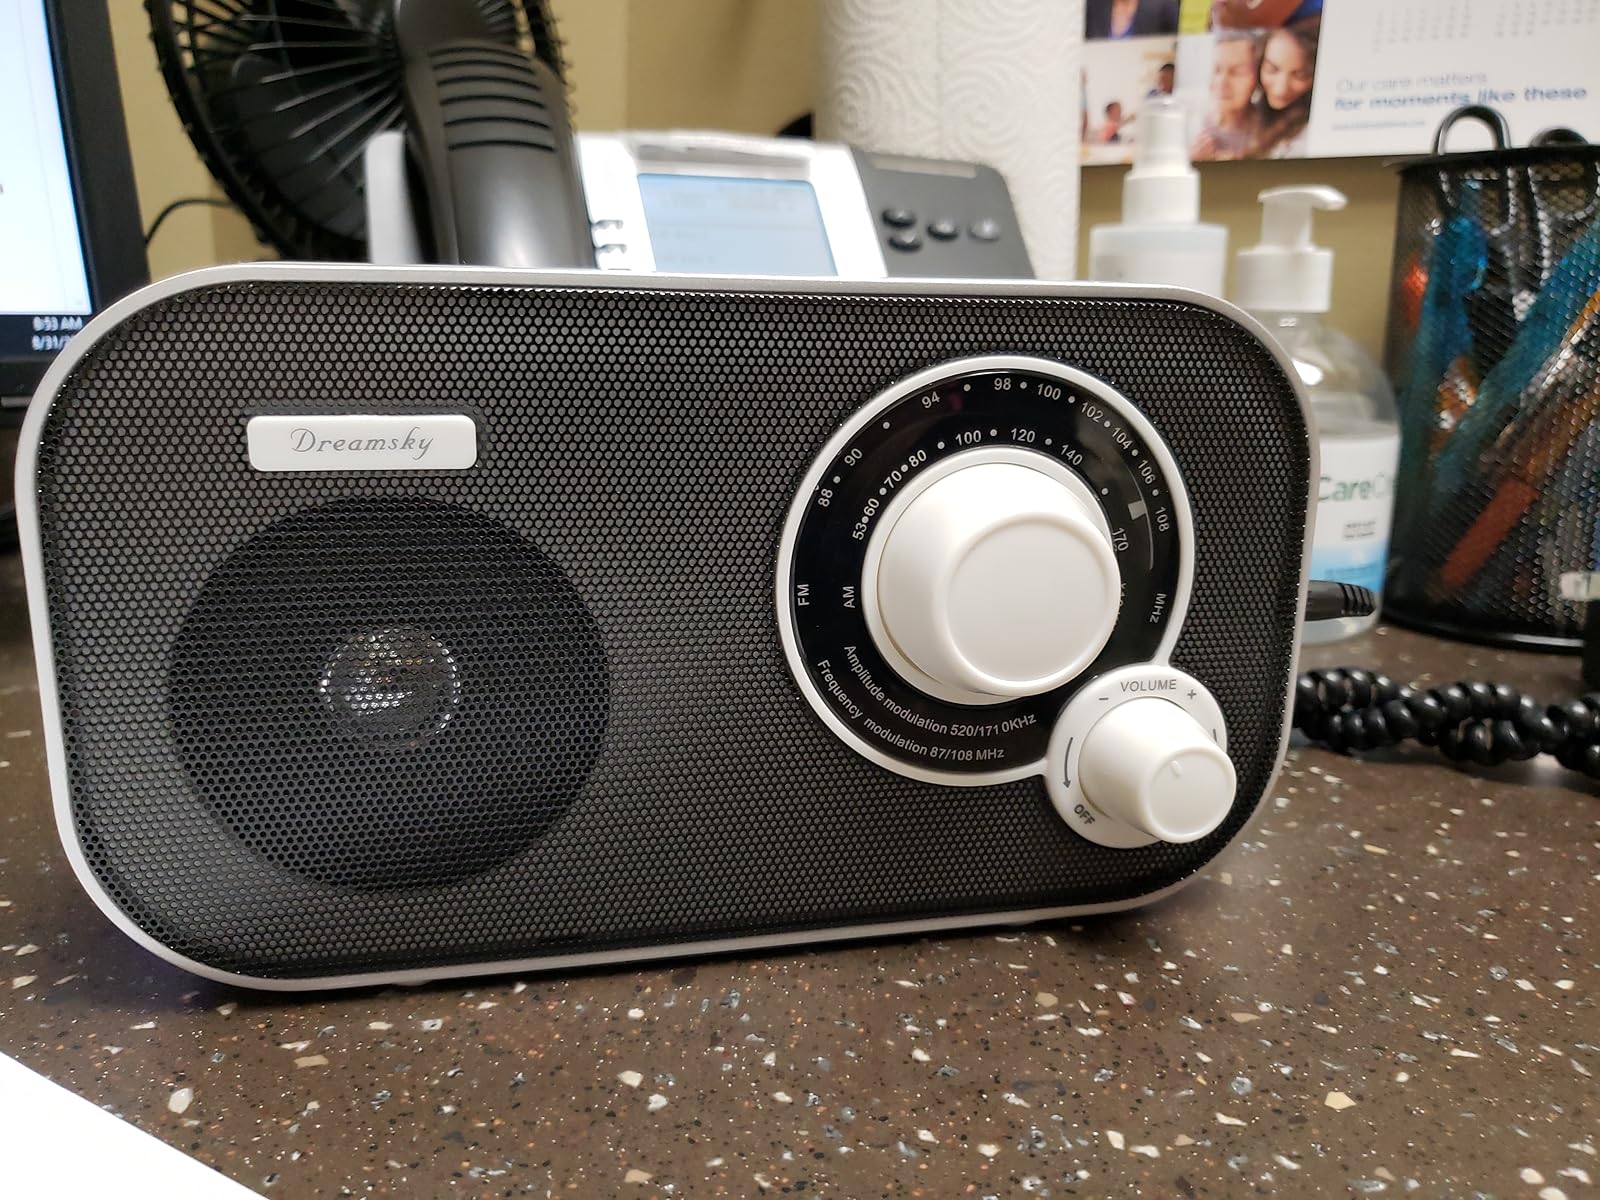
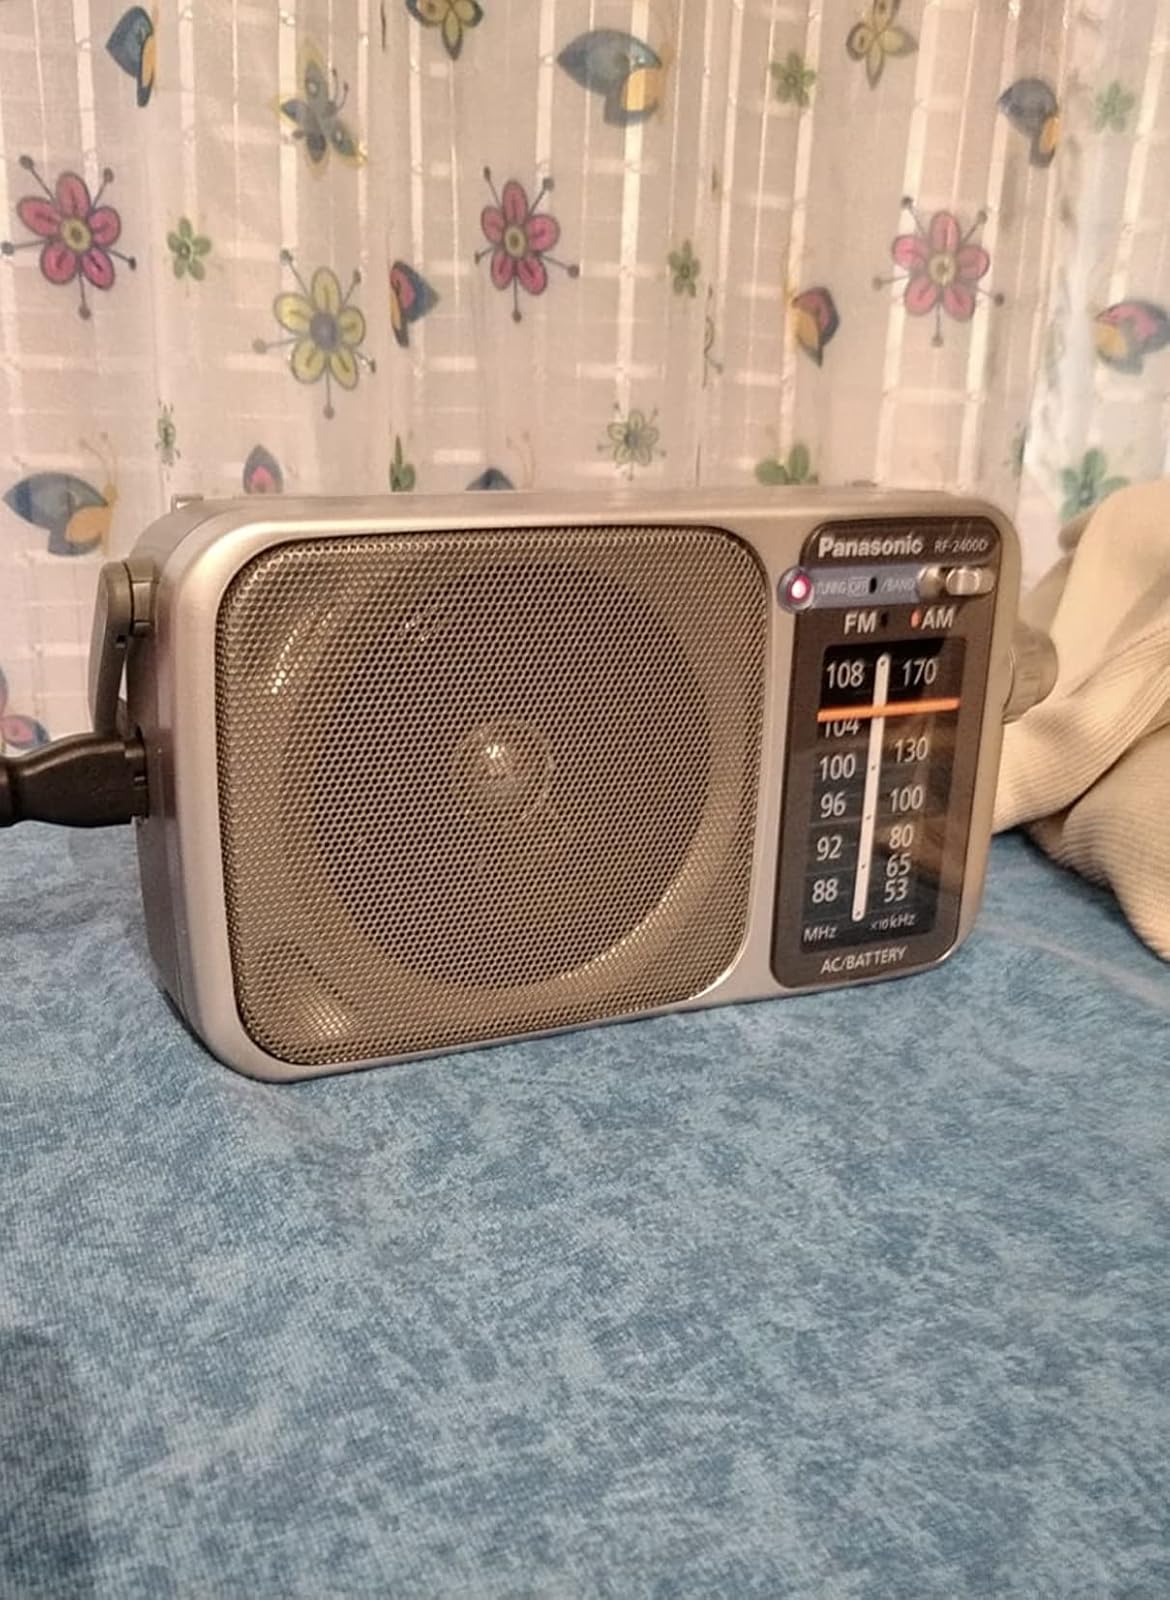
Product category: radio
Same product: no